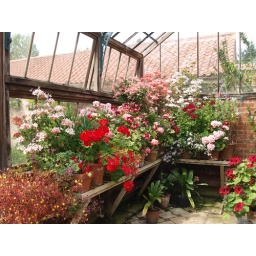
An impressive show of flowers in the glass house at the vicorage gardens visited on Sunday